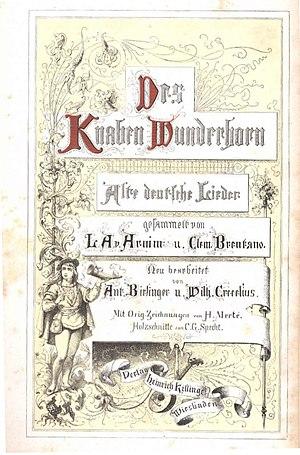
Des Knaben Wunderhorn. Alte deutsche Lieder, traduit en français par Le Cor merveilleux de l’enfant, est un recueil d'environ mille chants populaires germaniques, des plus anciens remontant à la fin du Moyen Âge jusqu’au XVIIIᵉ siècle, la période contemporaine de publication. L'exemple de Goethe et de Herder, qui les premiers s'enthousiasmèrent pour la poésie populaire, a sans doute incité deux des plus authentiques représentants du romantisme allemand, Clemens Brentano et Achim von Arnim, à publier le recueil qui a pour toujours associé leurs noms. Il a été publié entre 1805 et 1808, en trois volumes, et contient plusieurs centaines de paroles.